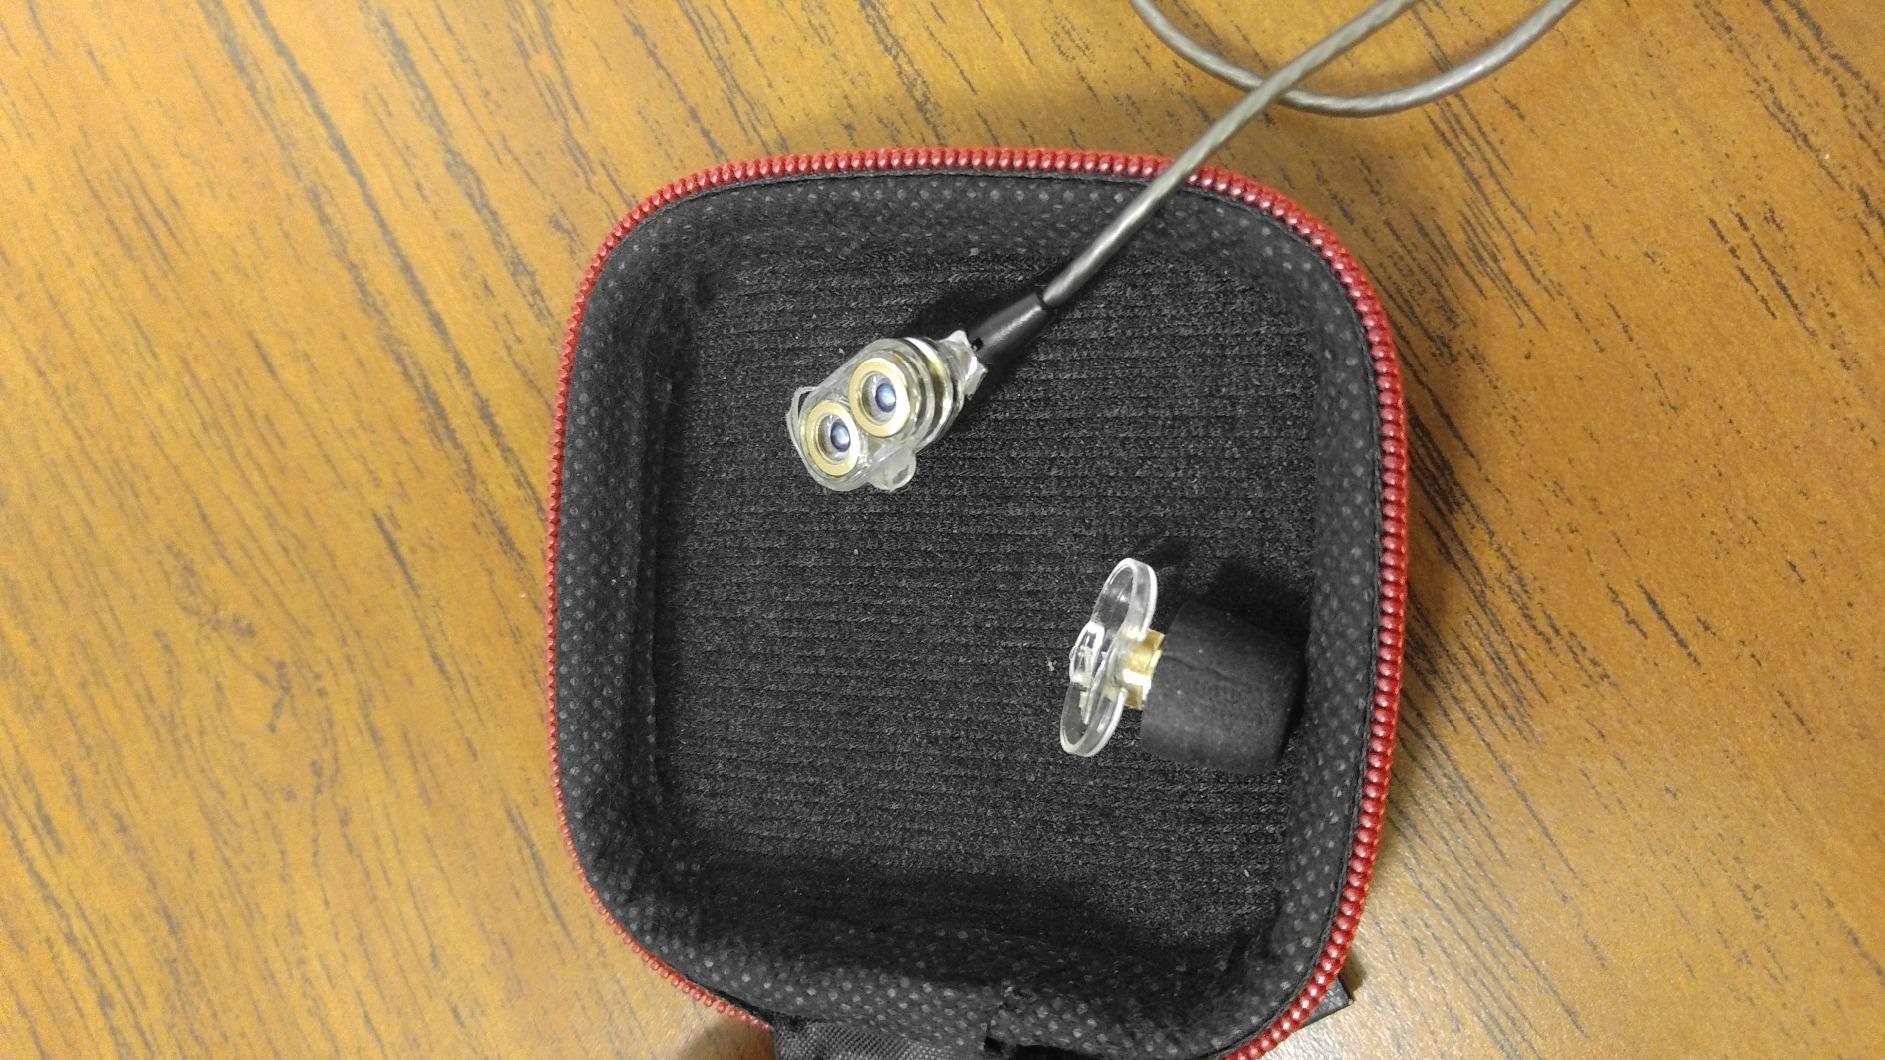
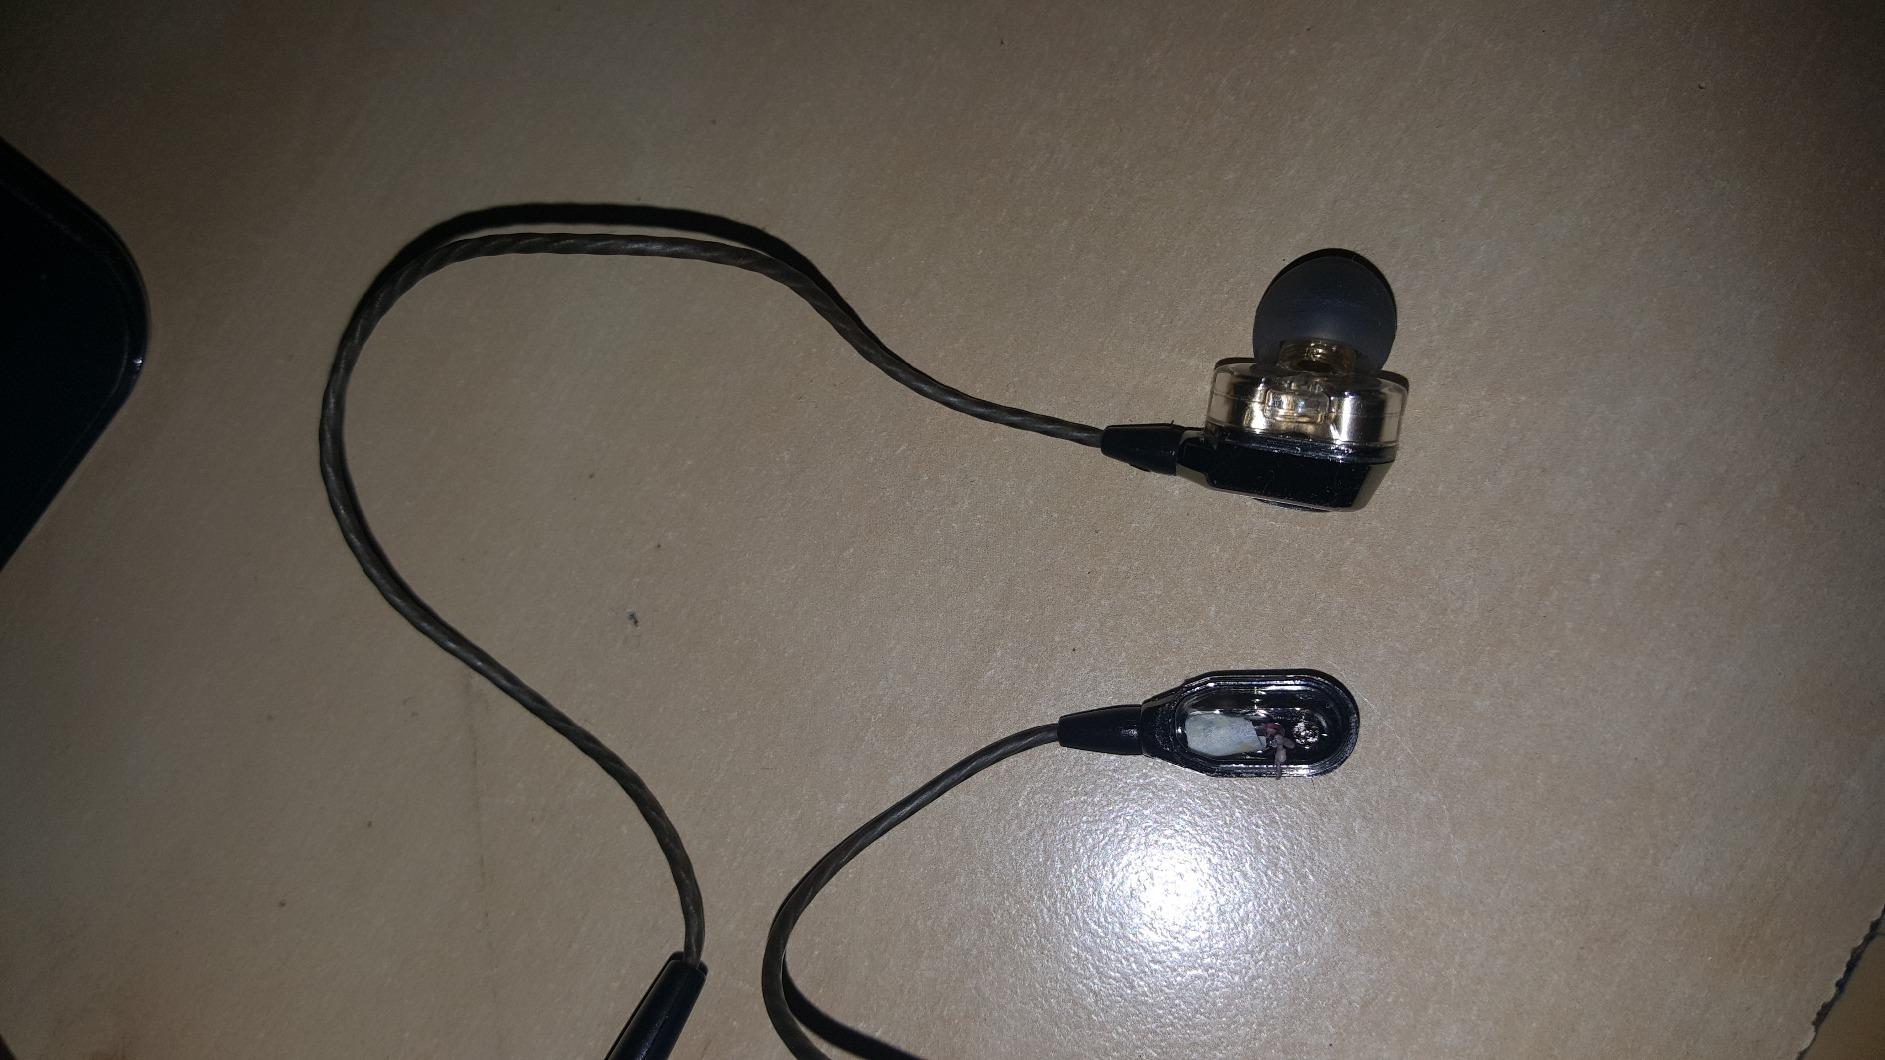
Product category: headphones
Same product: yes